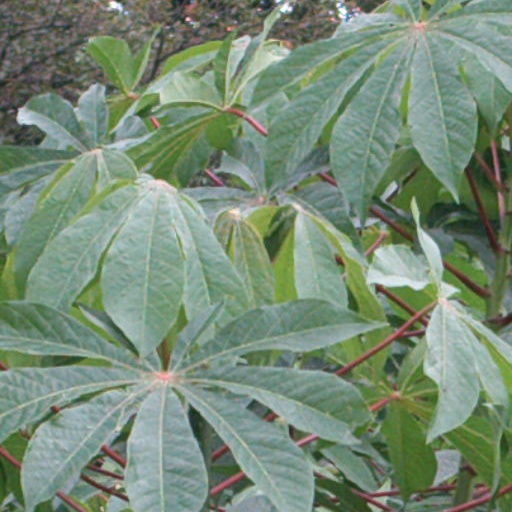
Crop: cassava